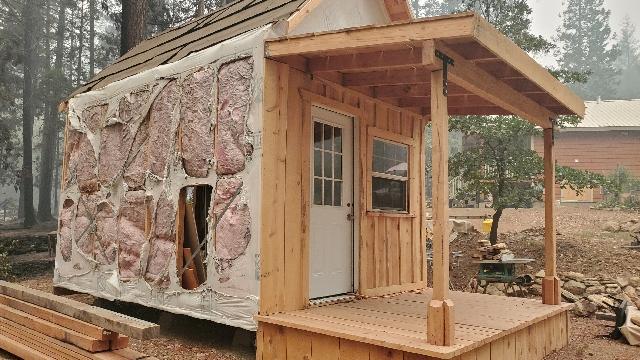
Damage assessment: affected